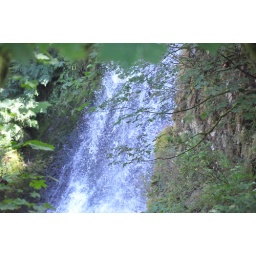
water falling in forest